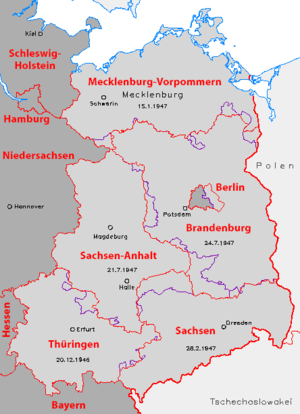
Ce article présente une histoire du football en RDA, entre 1945 et 1990, entre l’instauration de la RDA et sa disparition dans les mois qui suivirent la chute du Mur de Berlin.
La République démocratique allemande ; en allemand : Deutsche Demokratische Republik ou DDR, parfois traduit par République démocratique d'Allemagne, également appelée Allemagne de l'Est, est un ancien État communiste européen qui a existé durant la seconde moitié du XXᵉ siècle. Le projet de république démocratique allemande est développé dans un texte, le Friedensmanifest, publié en décembre 1942.
L' histoire de la Saxe-Anhalt a commencé avec la vieille Saxe, qui fût conquise par Charlemagne en 804 et transformée en duché de Saxe au sein de l'Empire carolingien. La Saxe est devenue l'un des soi-disant duchés du Royaume allemand et, par la suite, le Saint-Empire romain germanique, formé de la partition orientale de l'Empire carolingien. Le duché a grandi pour devenir un État puissant au sein de l'empire, gouvernant une grande partie de ce qui est maintenant le nord de l'Allemagne, mais à la suite de conflits avec l'empereur, il a été divisé en de nombreux petits États vers la fin du 12e siècle.